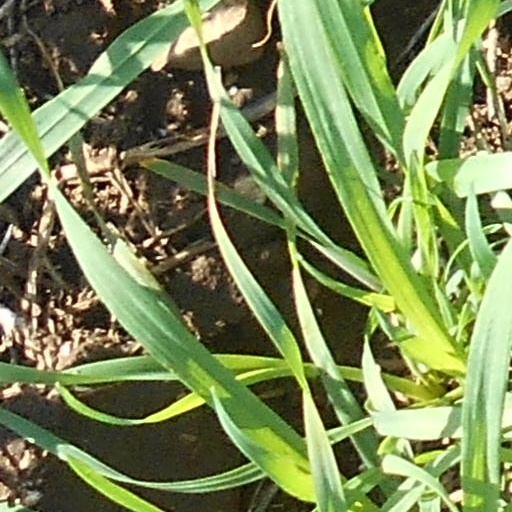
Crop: wheat